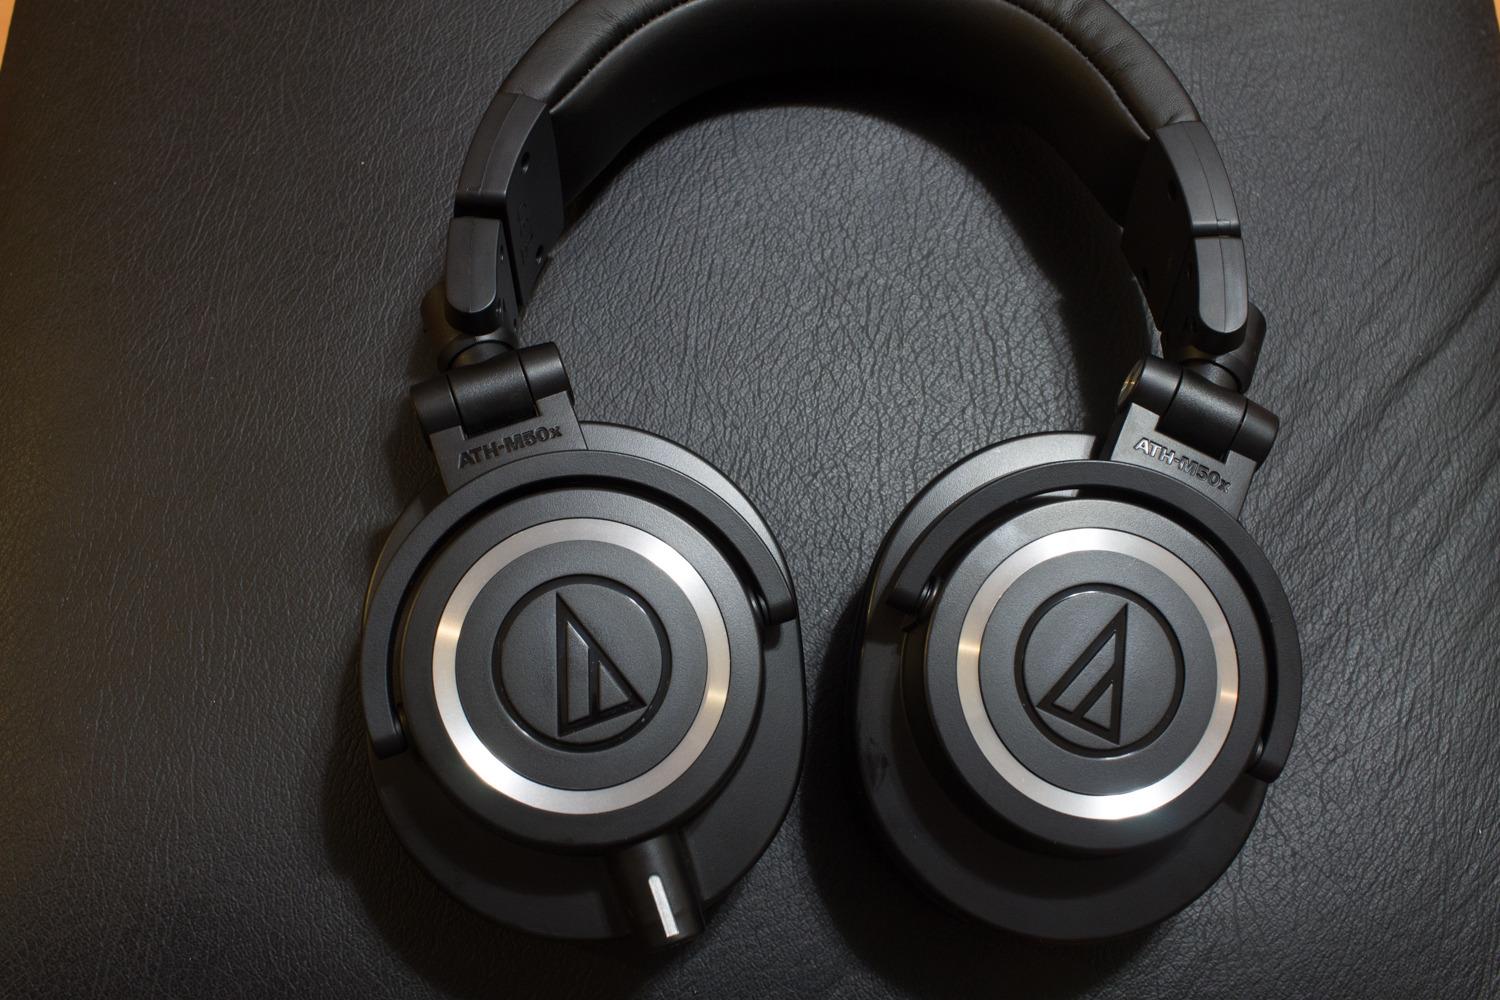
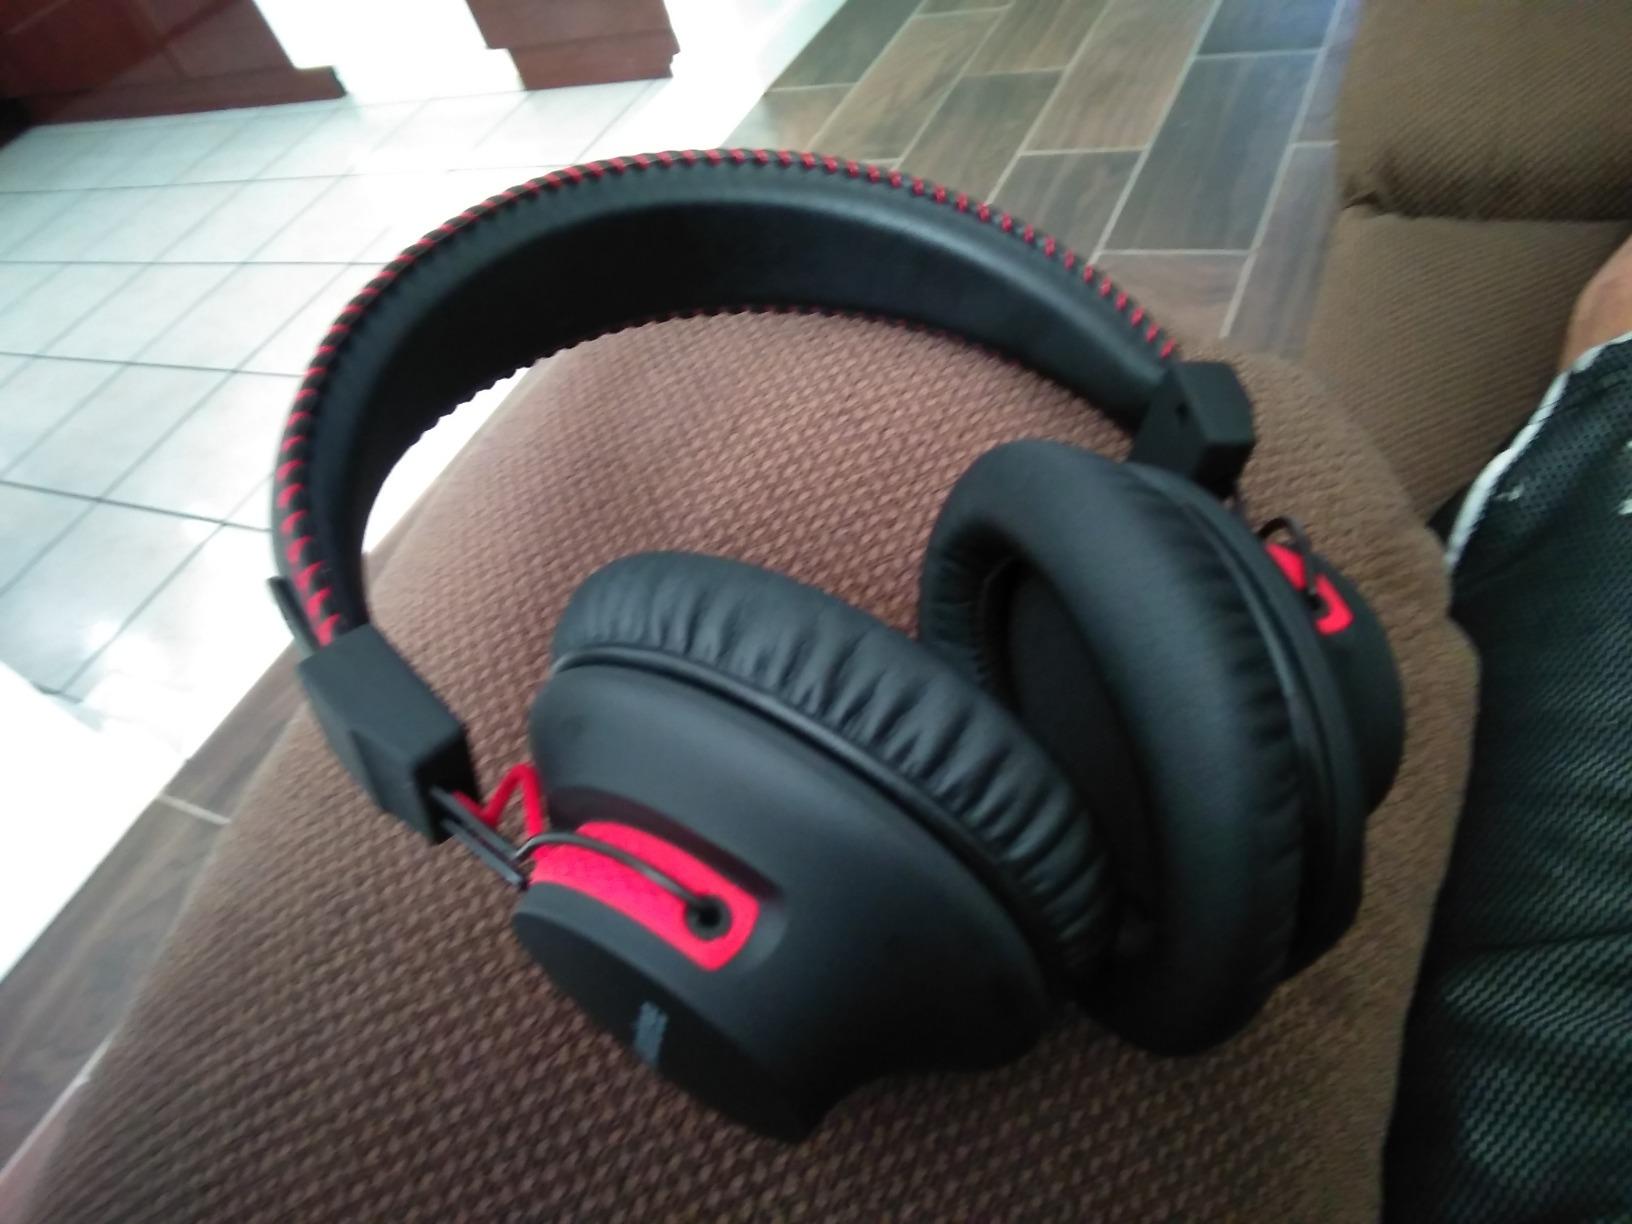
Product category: headphones
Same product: no